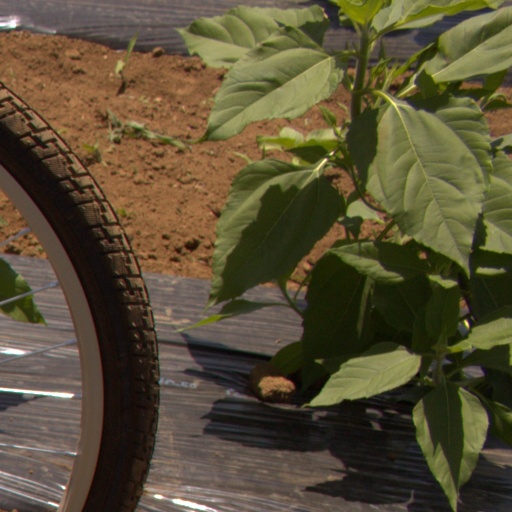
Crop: Jerusalem artichoke